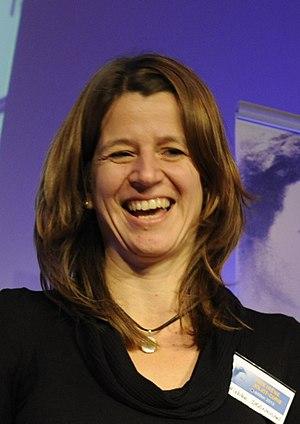
Wiebke Drenckhan, physicienne française, recevant le Prix Irène-Joliot-Curie 2013.
Wiebke Drenckhan, née le 6 avril 1977 à Belzig est une physicienne allemande.